Misadventures of Doomscroller

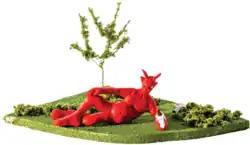
Titular "Doomscroller"

On "Misadventures of Doomscroller", the band diverts from their short, more lyrically focused songs of the past, to longer, more instrumental songs. Frontman Taylor Goldsmith mentions this while talking about 'Someone Else's Cafe / Doomscroller Tries To Relax' on the Dawes website: "Every time a take was completed felt like a major accomplishment. It being 10 minutes really raised the stakes. Didn’t wanna be the guy to mess up in minute 7 or 8 with everyone playing flawlessly up to that point. This whole album, and this song especially, felt a little beyond our comfort zone and I’m really proud of what that’s done to the music."